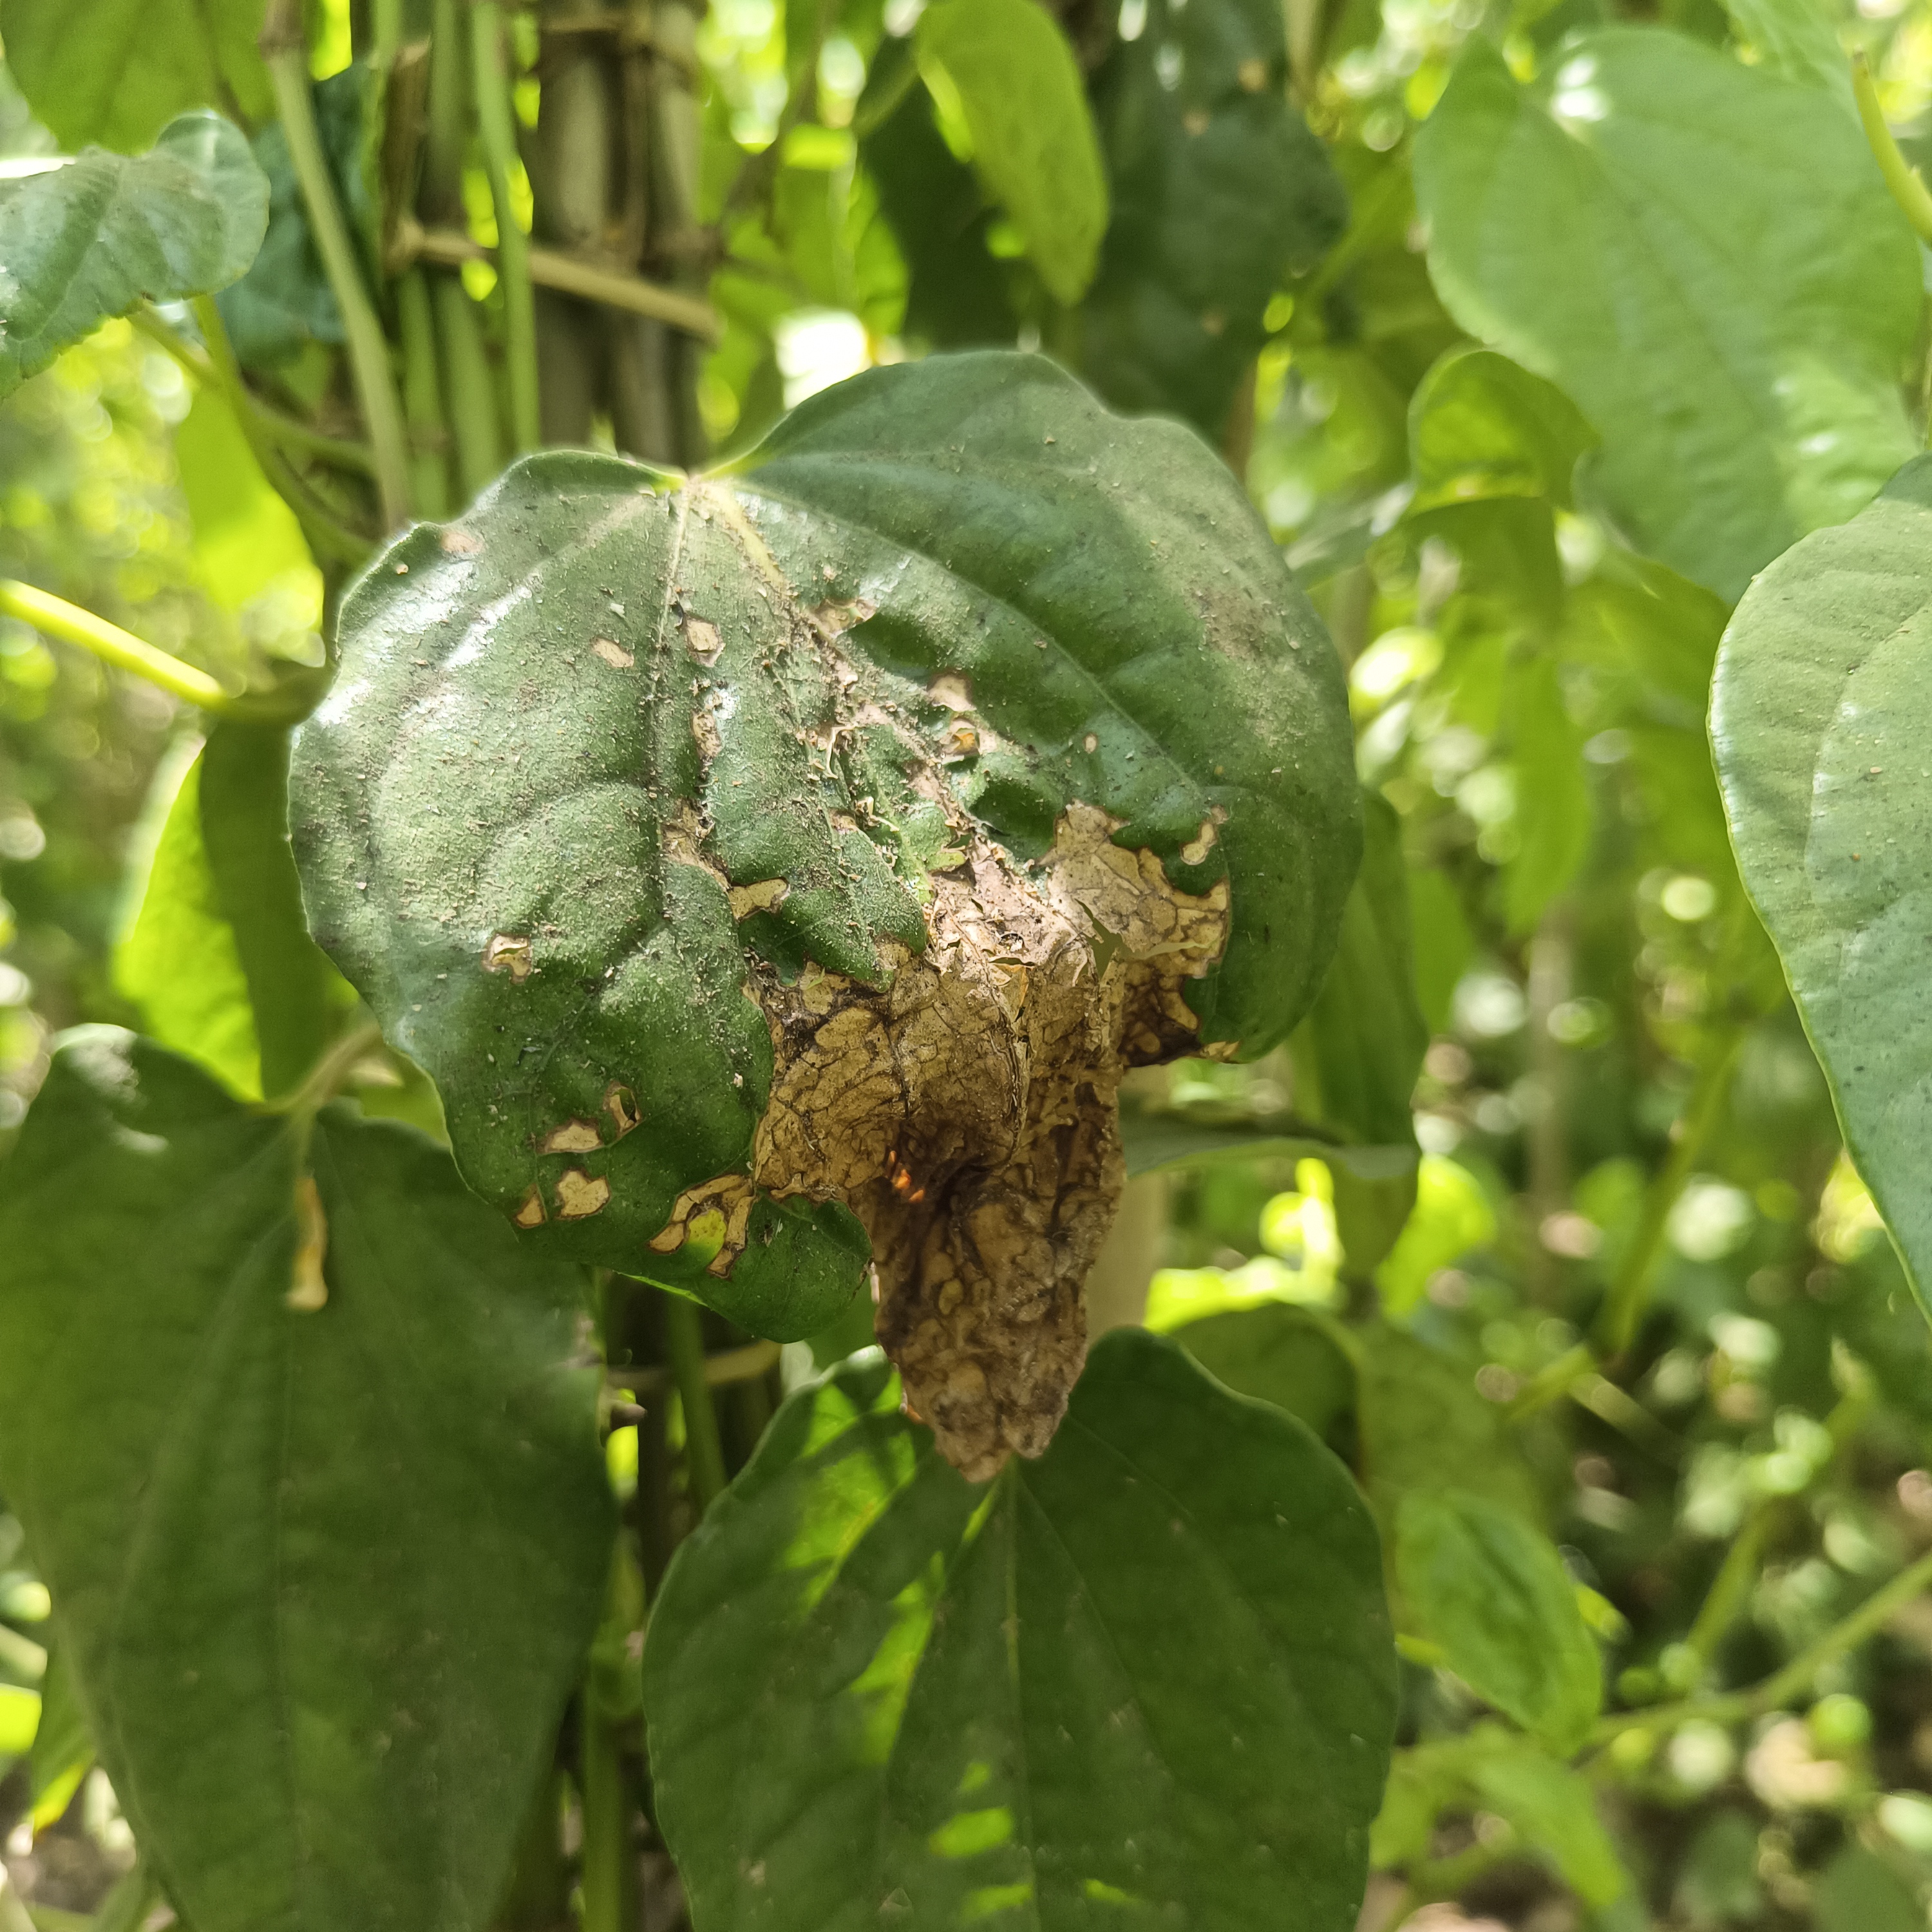
Label: Dried